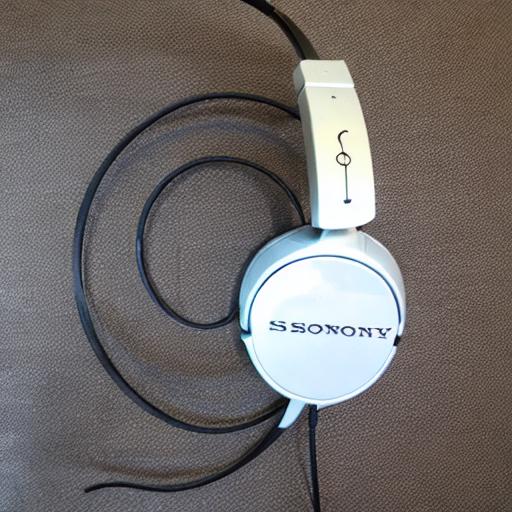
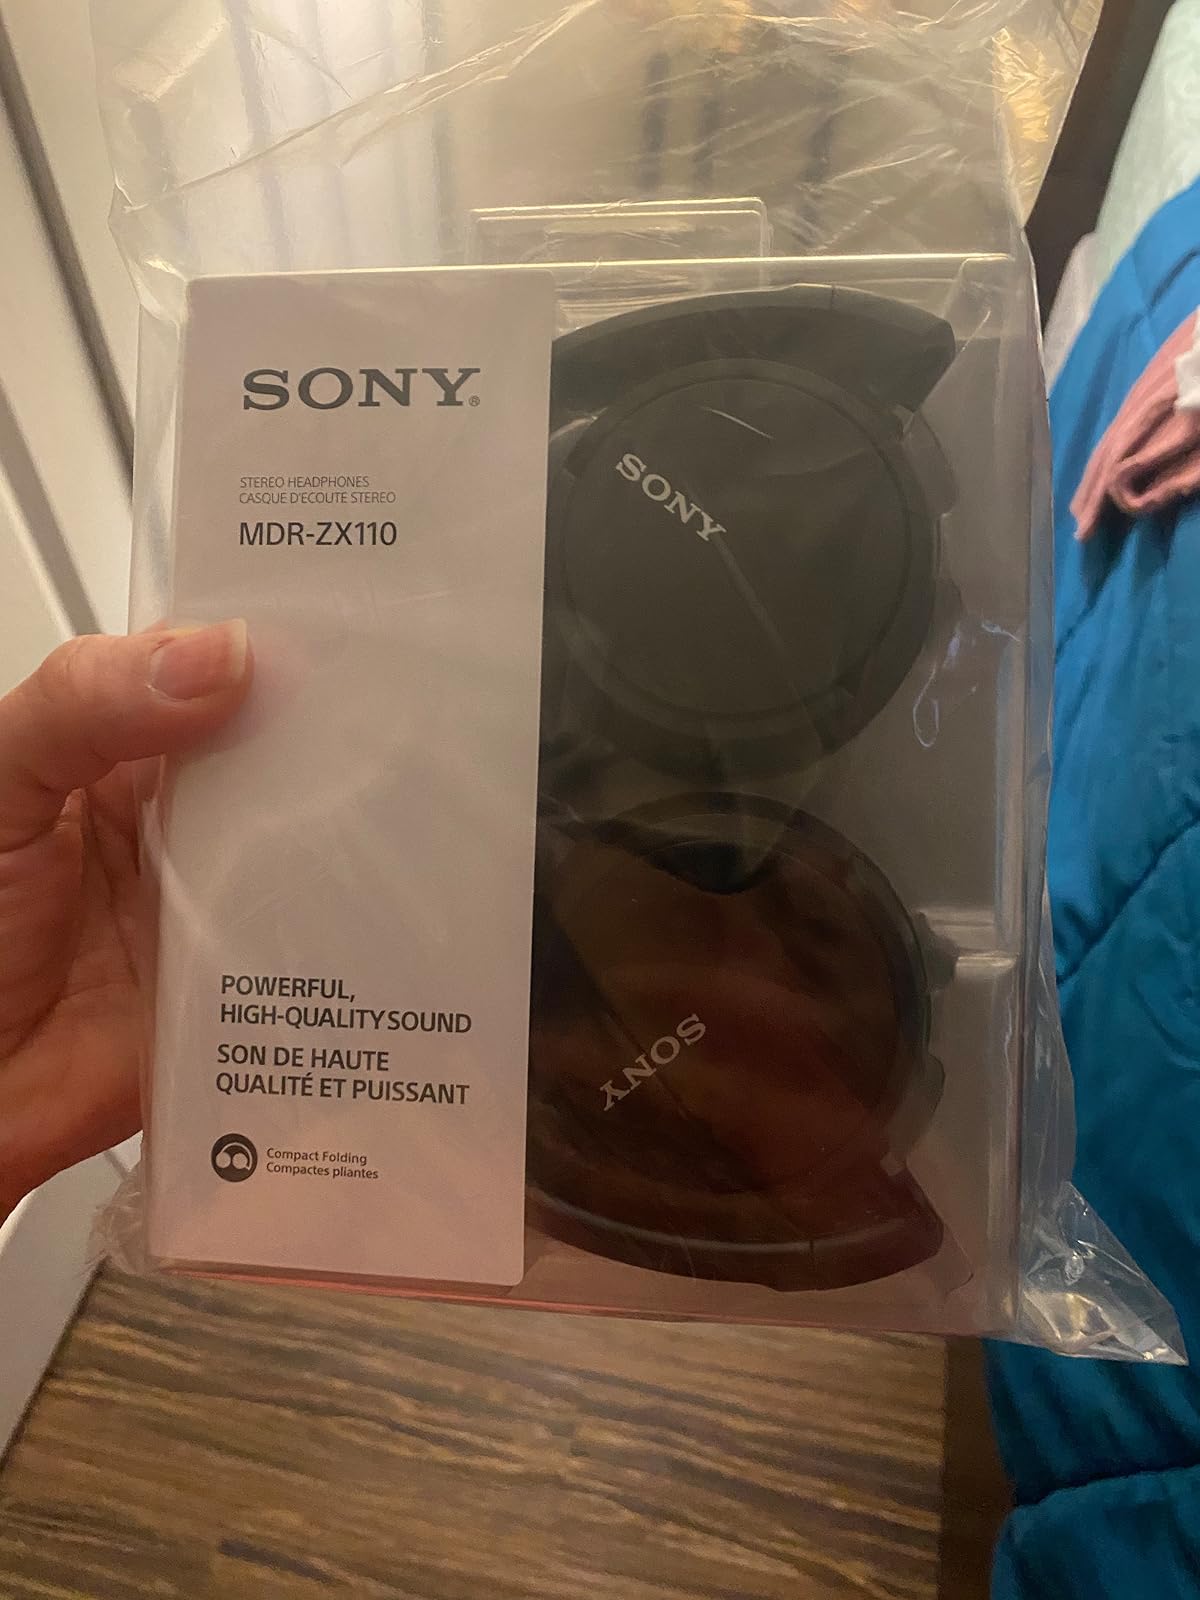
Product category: headphones
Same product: no